Bara Choughara

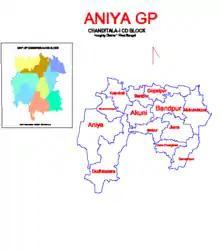
Map of Aniya GP

As per 2011 Census of India, Bara Choughara had a population of 788 of which 387 (49%) were males and 401 (51%) were females. Population below 6 years was 71. The total number of literates in Bara Choughara was 577 (80.47% of the population over 6 years).